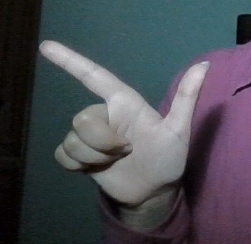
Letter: yaa